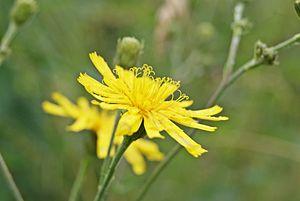
Cette liste de Tracheophyta de Bosnie-Herzégovine, ainsi que d’espèces introduites est un aperçu incomplet d’espèces de mousses, de fougères, de gymnospermes et d’angiospermes citées dans la littérature disponible en langues bosniaque, croate, serbe et serbo-croate. Cet aperçu n’inclue pas des espèces cultivées ni celles occasionnellement introduites.